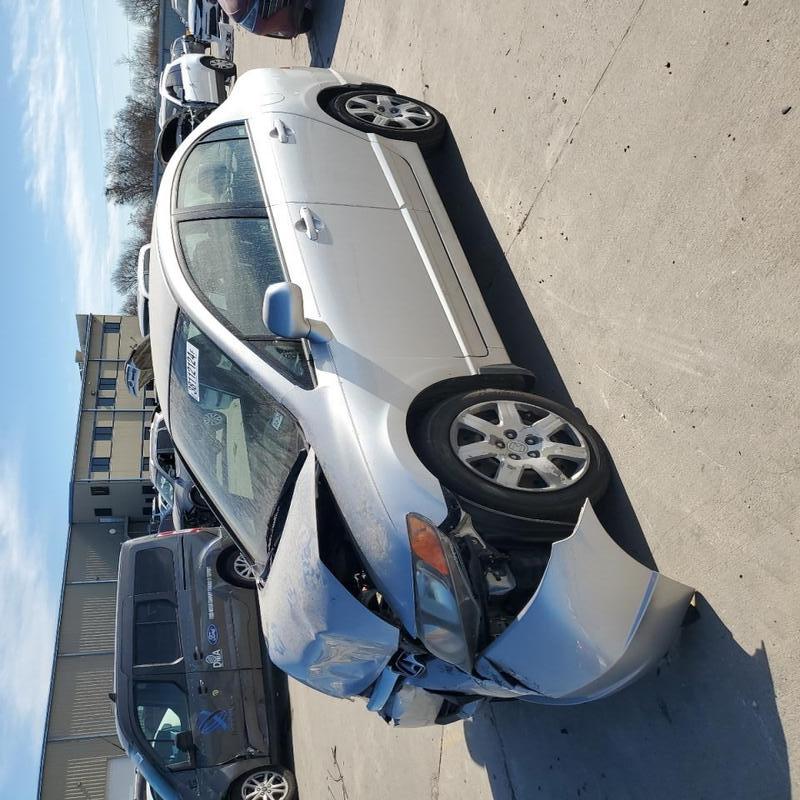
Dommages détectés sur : pare-choc avant, capot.
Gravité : majeur